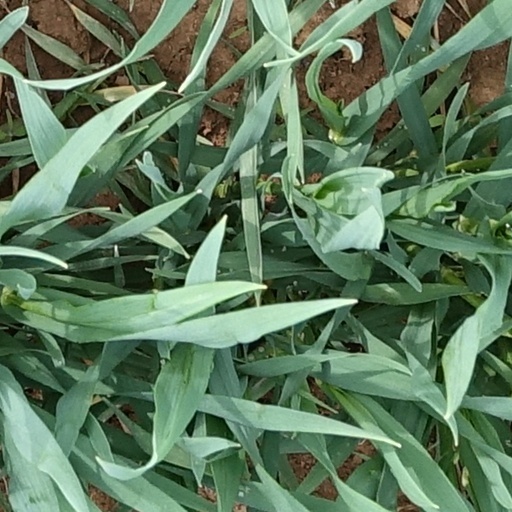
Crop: wheat